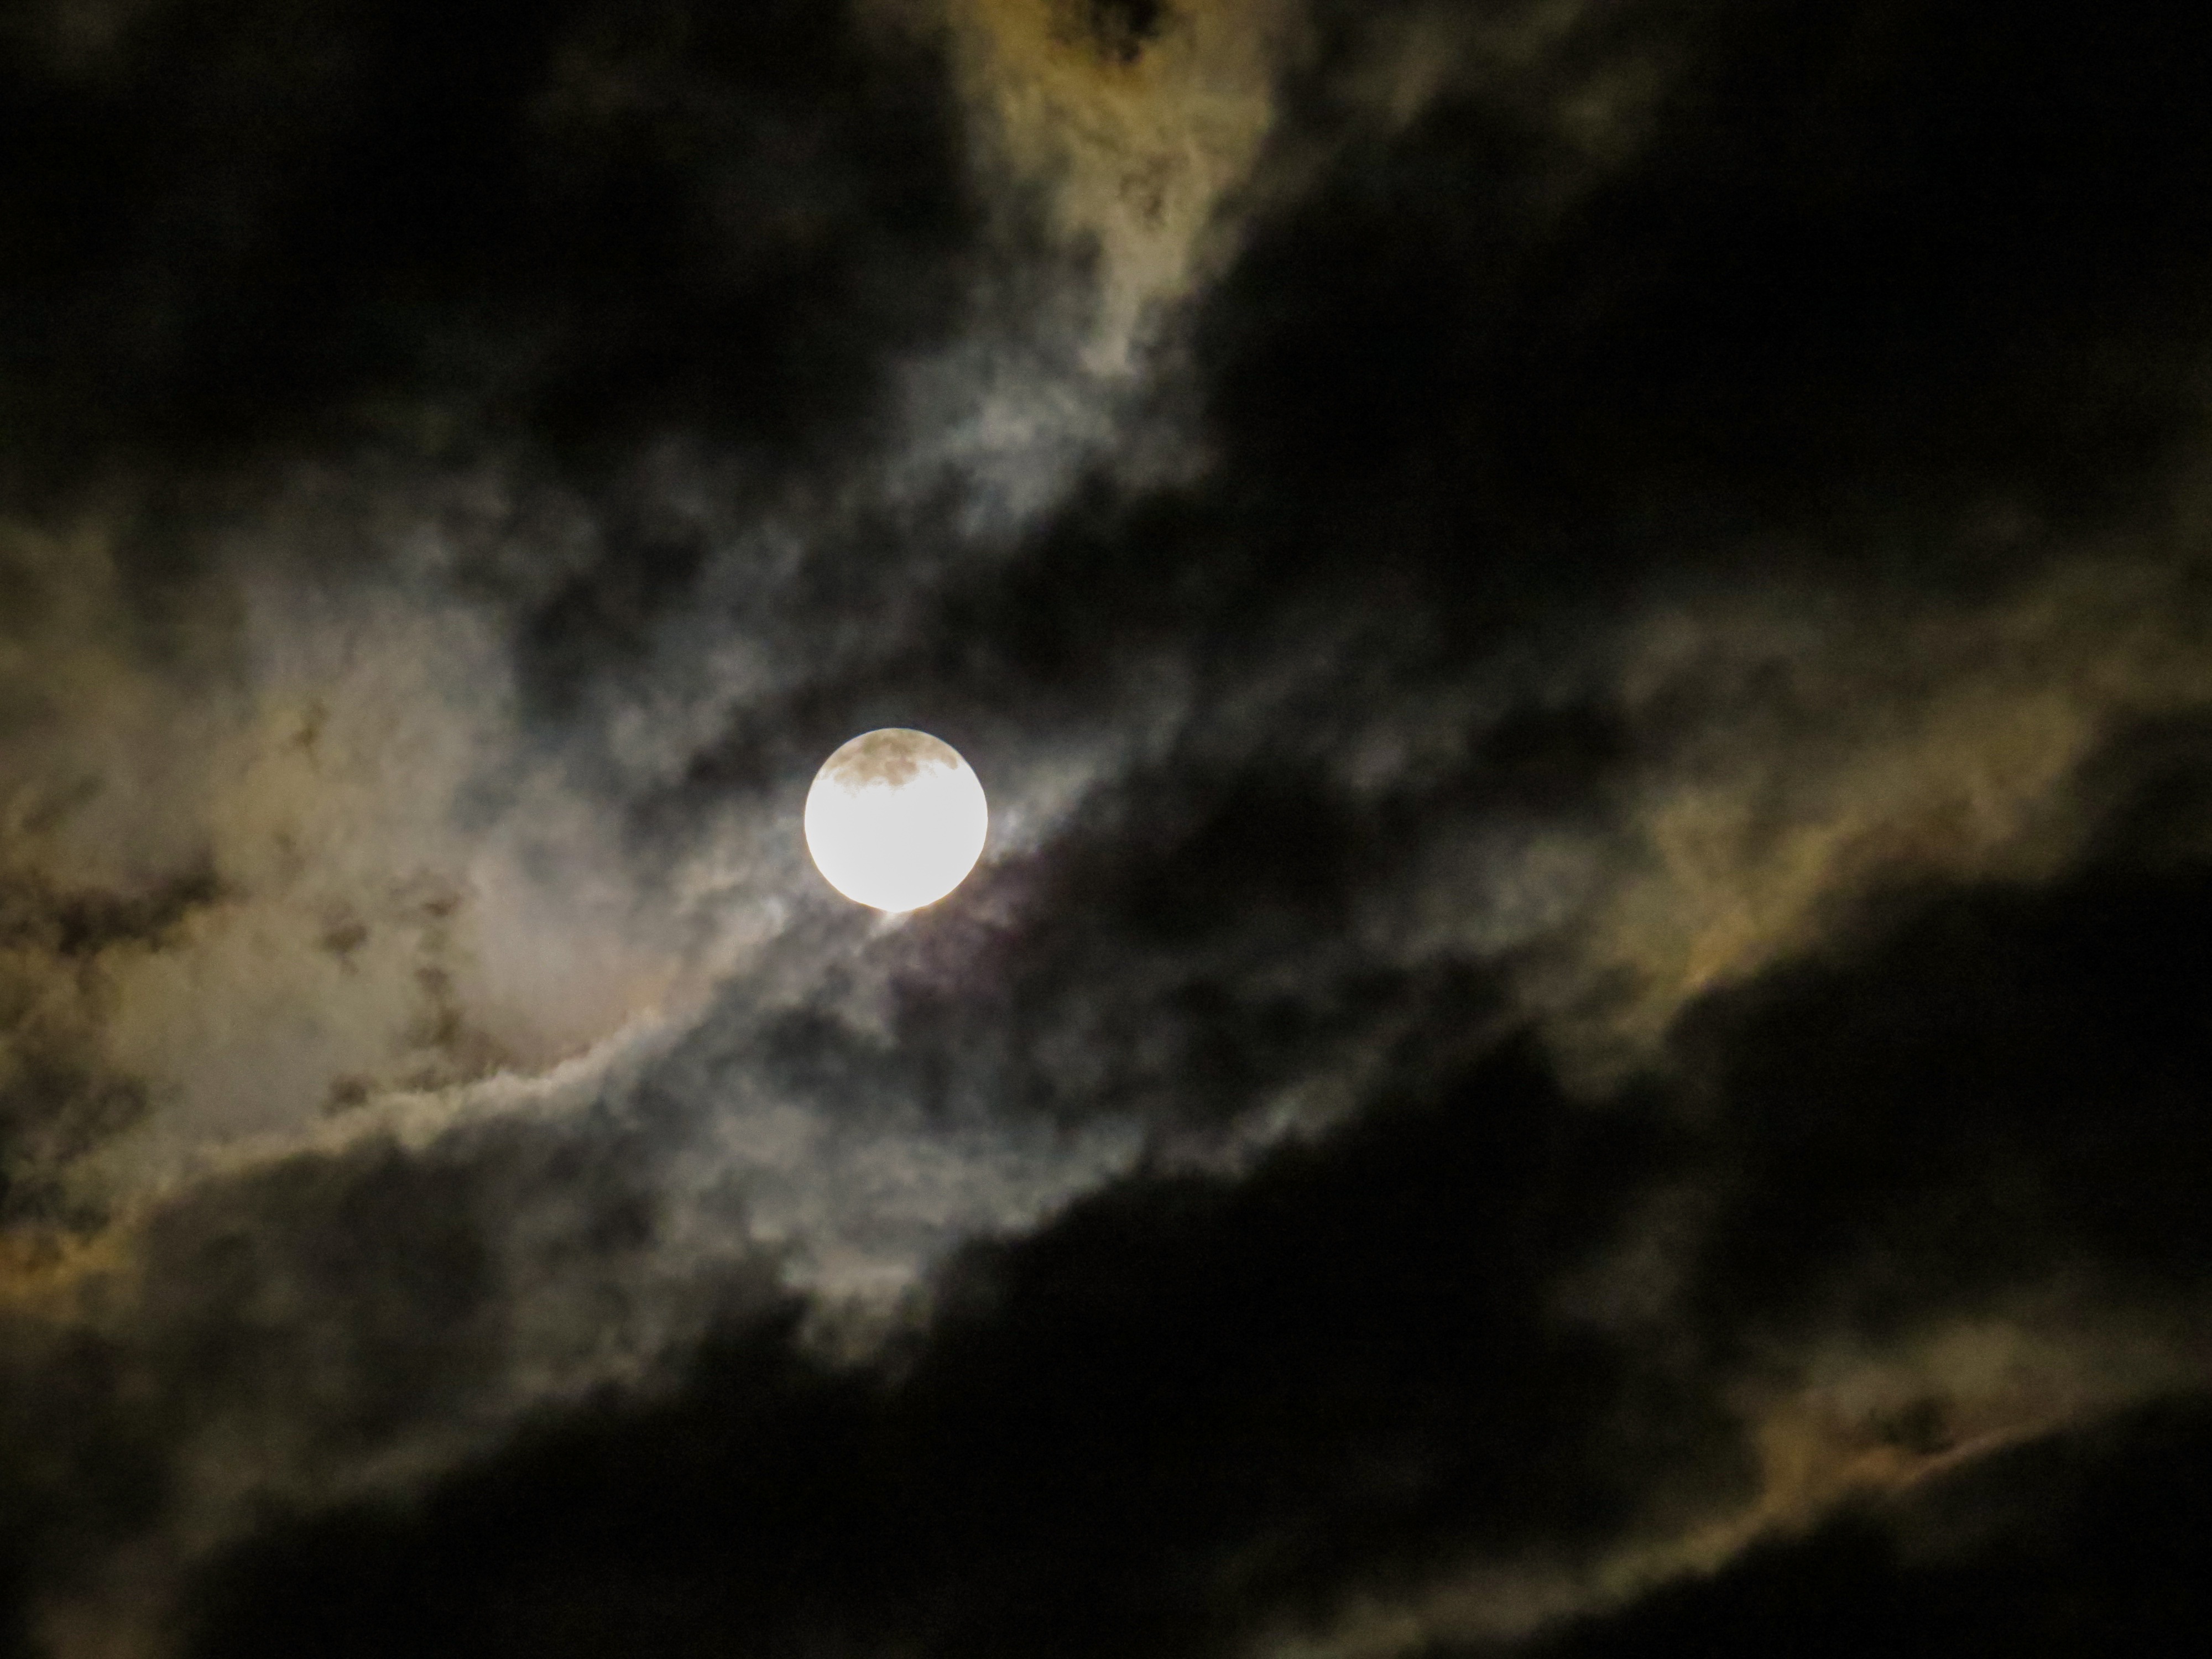
light, cloud, sky, night, atmosphere, mystical, darkness, lighting, moon, full moon, moonlight, blood moon, outer space, astronomy, astronomical object, before lunar eclipse